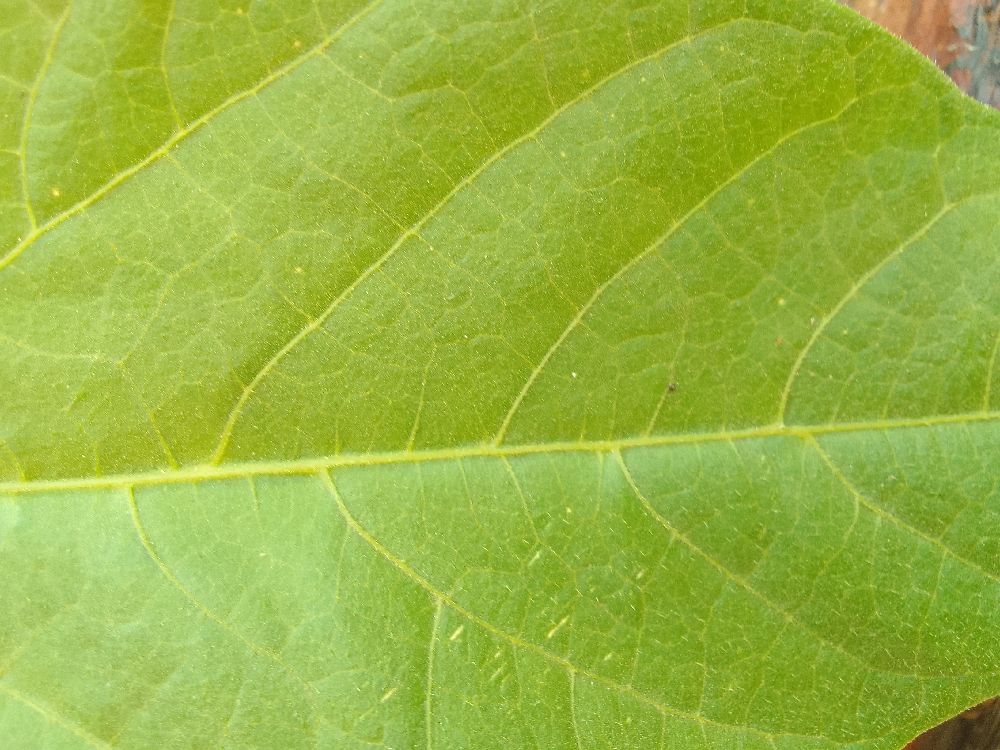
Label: healthy